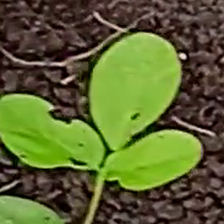
Weed species: Asian_Pigeonwings_(Clitoria Ternatea)